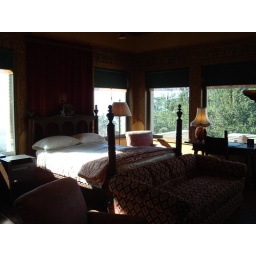
Guest bedroom in Hearst Castle Casa del Sol guest house